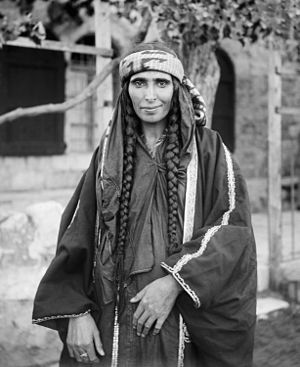
Beduiner
En beduinkvinde i Jerusalem tidligt i 1900-tallet.
Beduiner er en fællesbetegnelse på arabiske nomadestammer, som bor i de arabiske ørkener, i Mellemøsten, på Sinaihalvøen og i Sahara. De taler arabiske dialekter og er muslimer. Selve betegnelsen beduin kommer af den arabiske badawi, som betyder nomadiske beboere i ørkenen. Som beduiner regnes blandt andre Baggaraerne i Sudan og Beni Hassan-klanen i det nordvestlige Afrika.